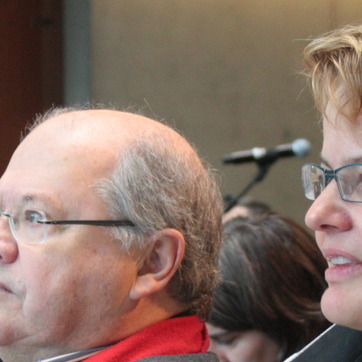
Material: hair